Leading-edge extension

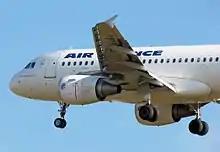
Leading-edge slats deployed on an Airbus A318-100

A leading-edge slat is an aerodynamic surface running spanwise just ahead of the wing leading edge. It creates a leading edge slot between the slat and wing which directs air over the wing surface, helping to maintain smooth airflow at low speeds and high angles of attack. This delays the stall, allowing the aircraft to fly at a higher angle of attack. Slats may be made fixed, or retractable in normal flight to minimize drag.